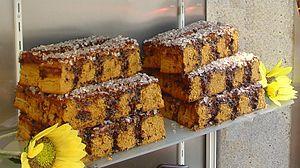
Le gâteau de foire des Pays-Bas, également appelé gâteau de foire de Tiel, pain de foire ou pain d’amour, est un gâteau préparé en application d’une recette ancienne dont les ingrédients principaux sont le miel du région De Betuwe et le seigle issu de la même région. Il ressemble au pain d’épice. L’enrichissement au sucre candi est essentiel dans sa préparation.